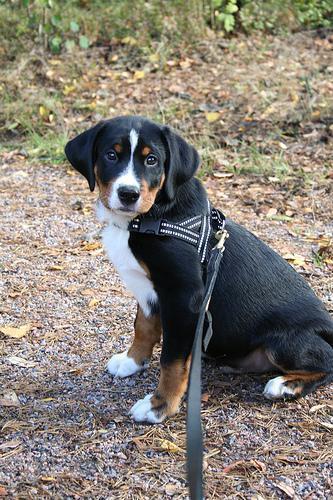
Appenzeller